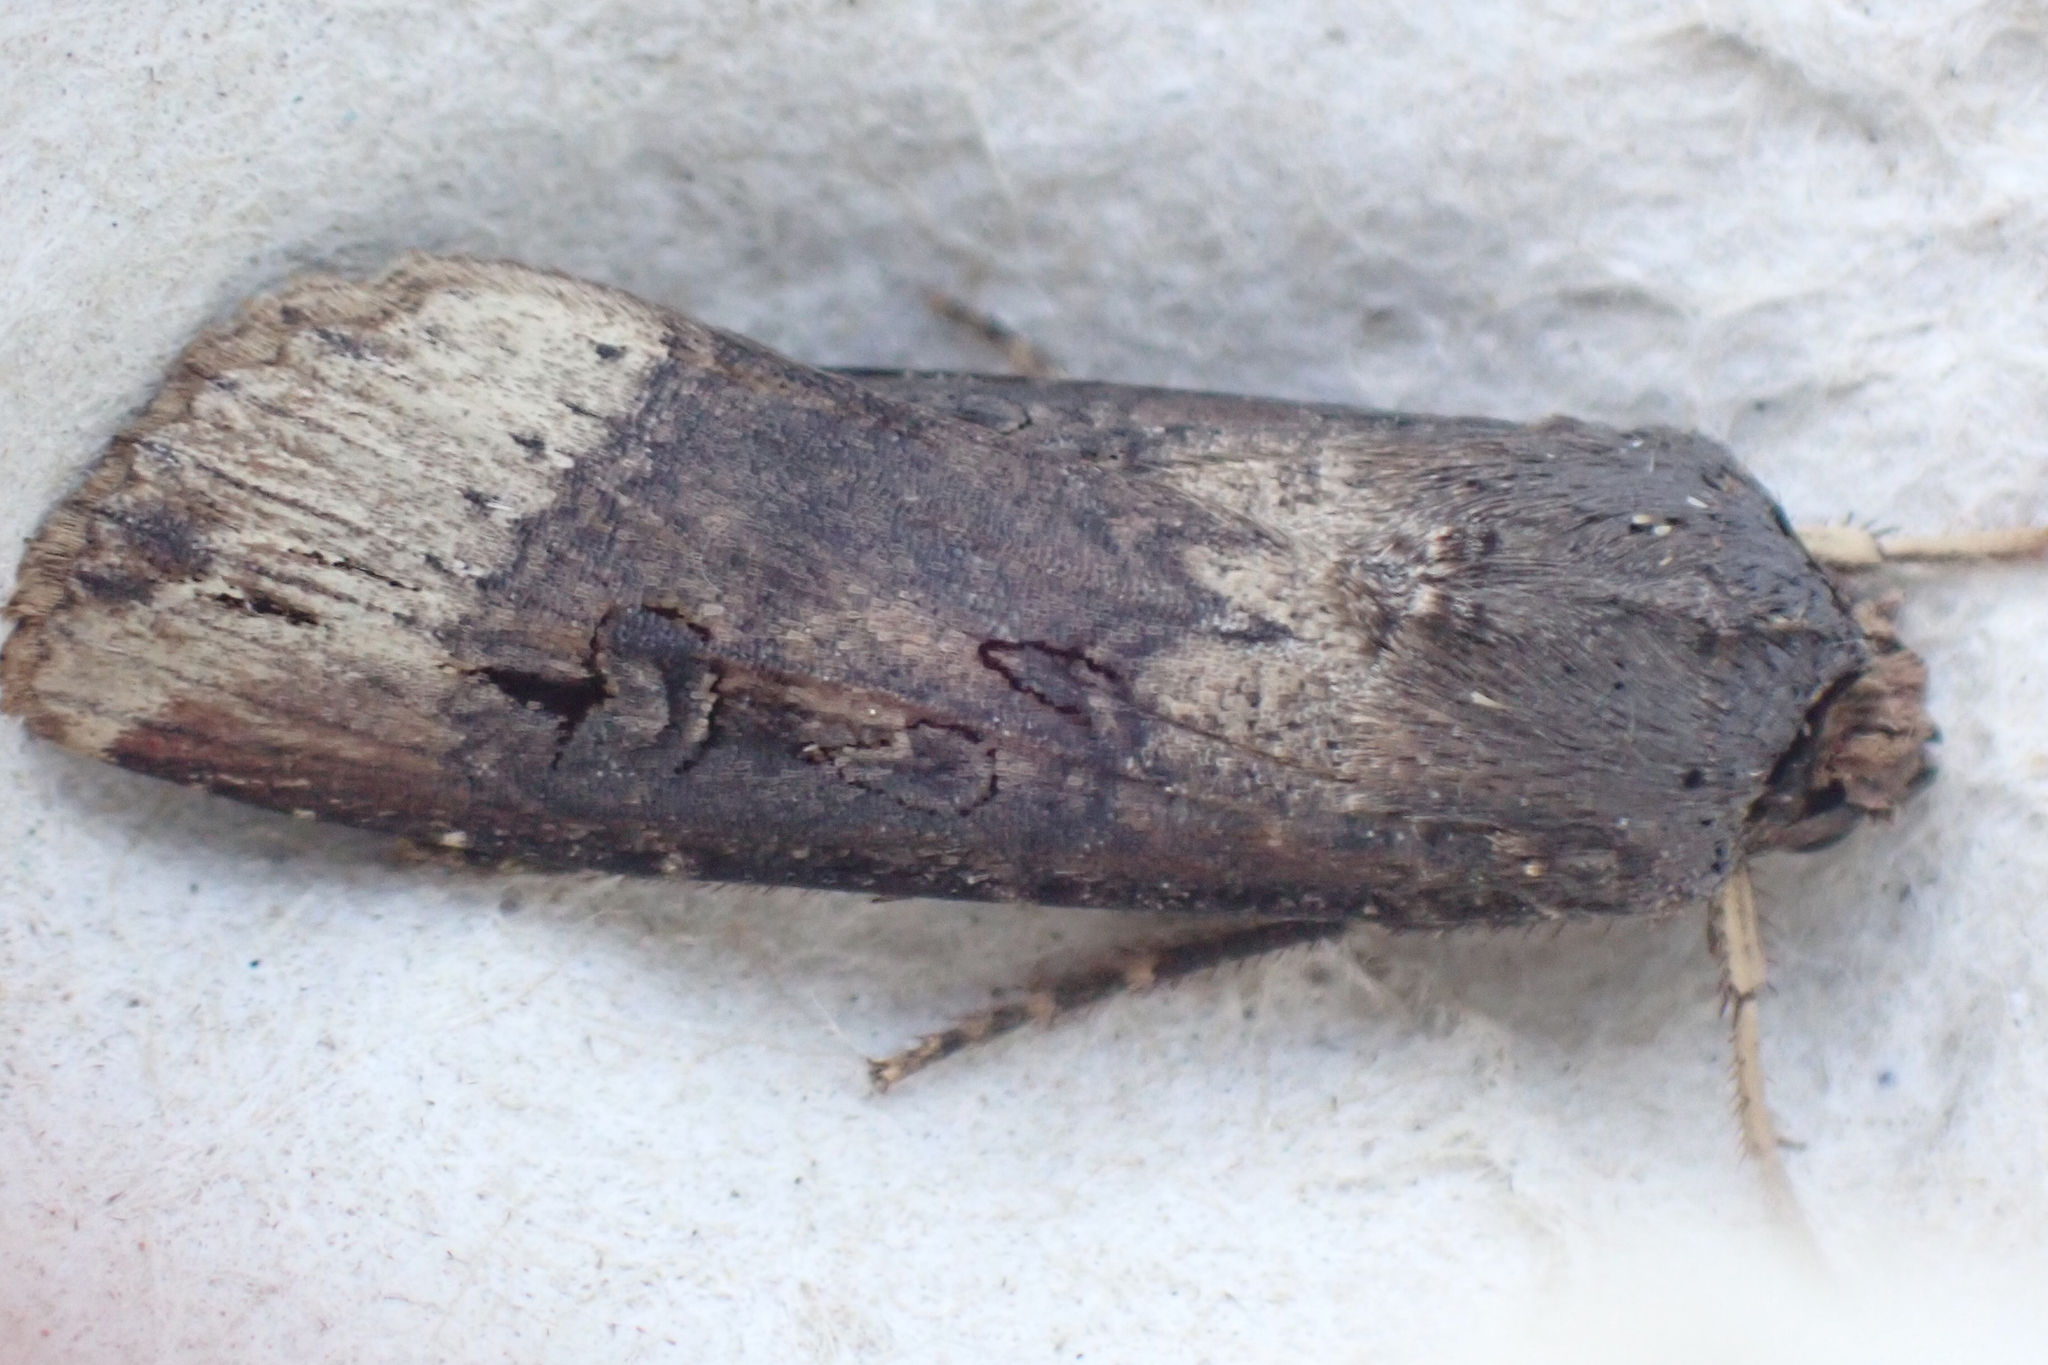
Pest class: cutworms